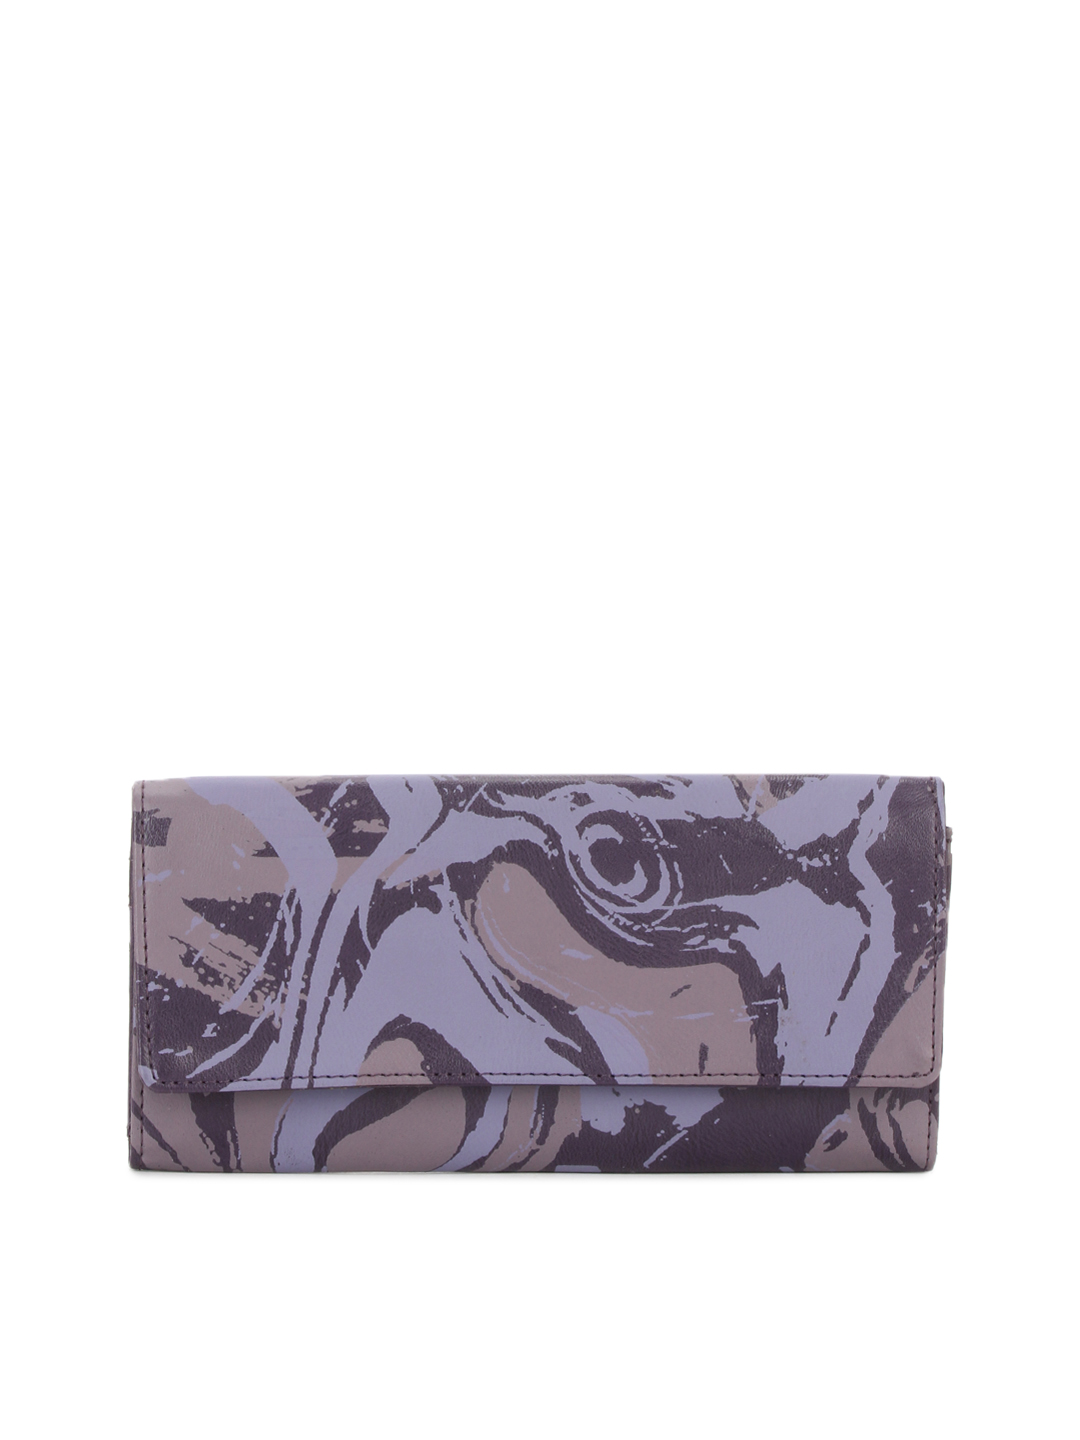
Baggit Women Damroo Hosh Purple Wallet
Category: Accessories / Wallets / Wallets
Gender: Women
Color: Purple
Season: Summer 2012
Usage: Casual